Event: Nepal Earthquake
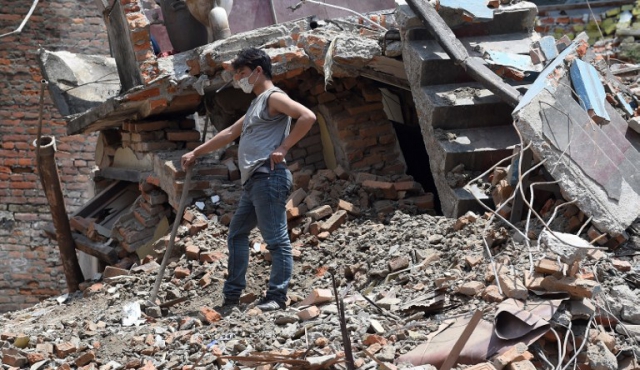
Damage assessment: damage